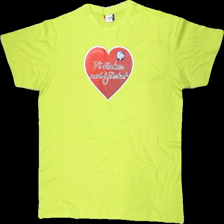
View: front
Type: T-shirt
Category: Unisex
Brand: Not in the list
Brand text on label: Clique
Colors: Green, Red, White, Multicolor
Material: unknown
Pattern: Other
Cut: Regular, C-collar
Size: XL
Season: All
Price range: 50-100
Recommended usage: Reuse
Description: t-shirt with print